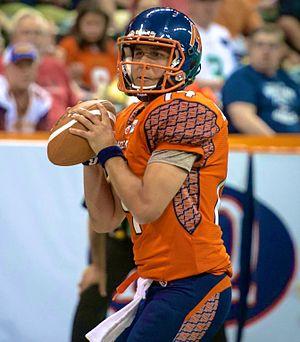
Brian David Zbydniewski est un joueur de football américain et d'arena football, évoluant au poste de quarterback.